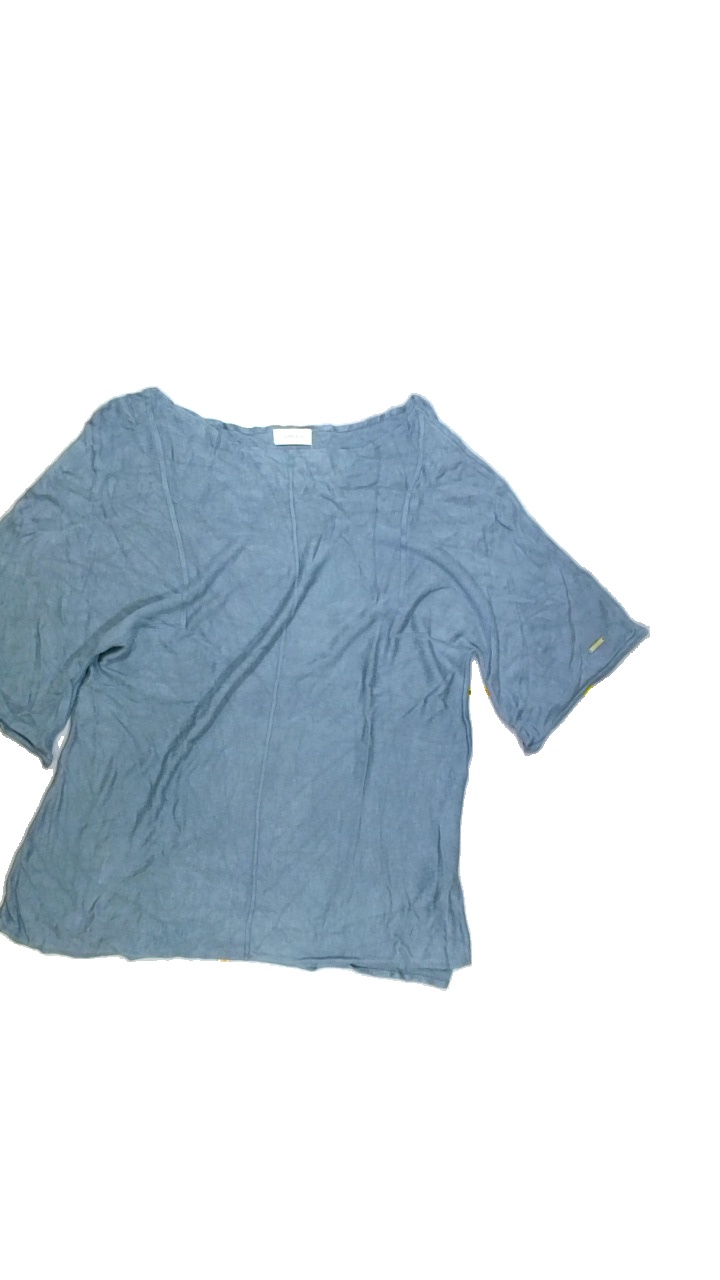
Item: Blouse (Ladies)
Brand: Not Applicable
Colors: Blue
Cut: Regular, C-collar
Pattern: Plain
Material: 100%viscose
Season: All
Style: No trend
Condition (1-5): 3
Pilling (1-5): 3
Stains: No
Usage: Export
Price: <50